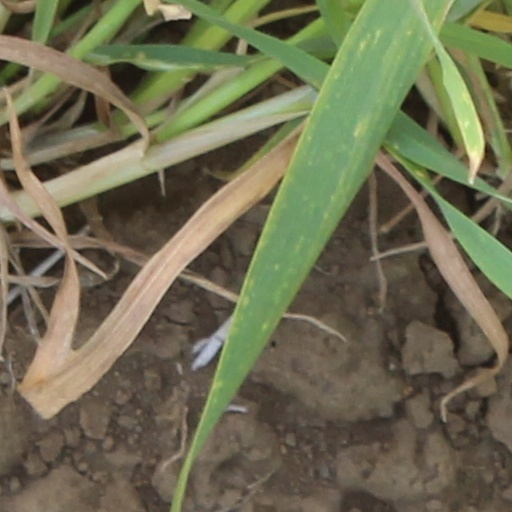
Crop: wheat